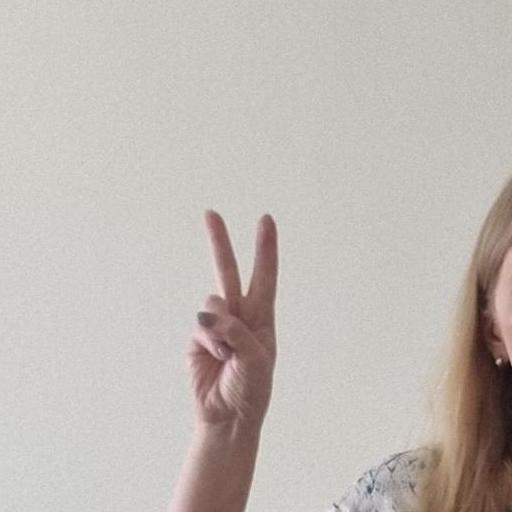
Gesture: peace